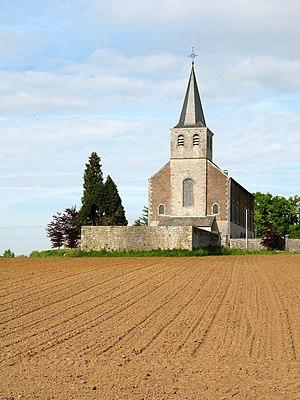
Haltinne (Belgique), l'église Saint-Martin (1833).
Haltinne est une section de la commune belge de Gesves située en Région wallonne dans la province de Namur.